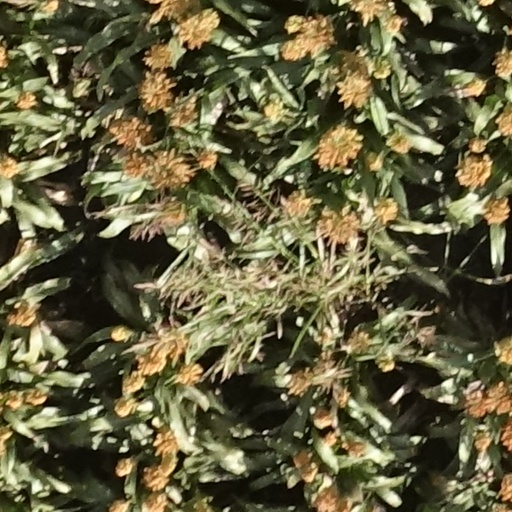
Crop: sorghum